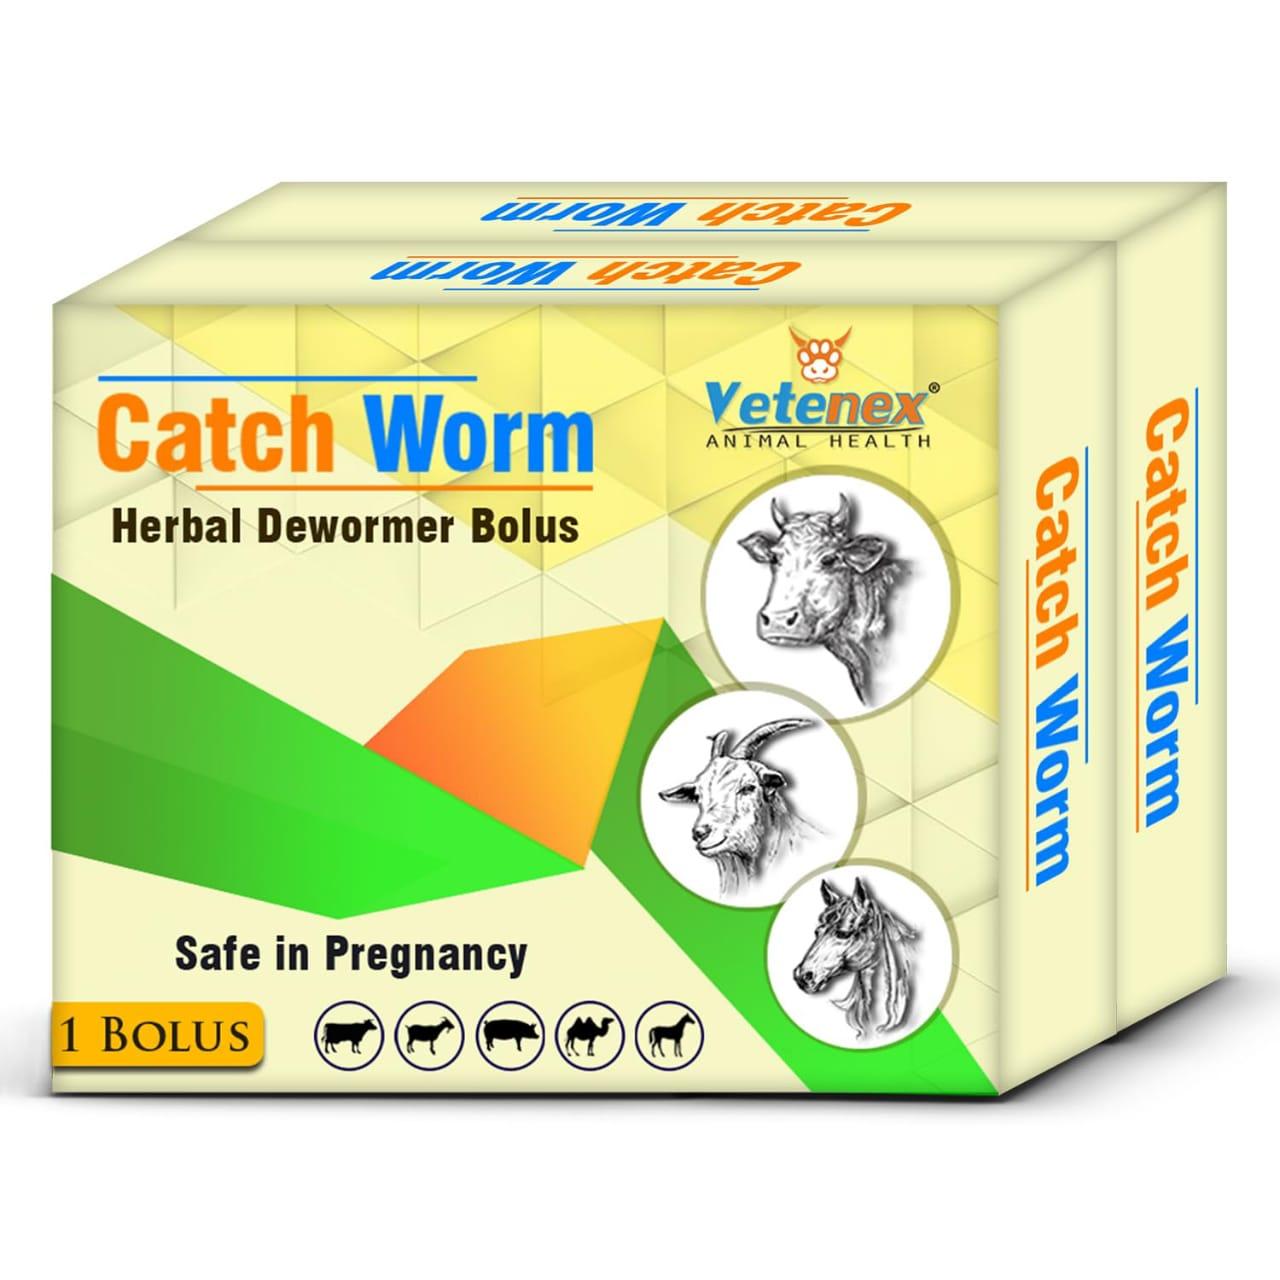
Boksi lenye dawa maalumu inayotumika kwa ajili ya kuua minyoo kwa wanyama wanaofugwa majumbani kama vile mbuzi, ng’ombe, kondoo pamoja na farasi. Iliyoandaliwa mahususi kwa ajili ya kuua minyoo hiyo na kupambwa na kuwekwa vizuri katika boksi.